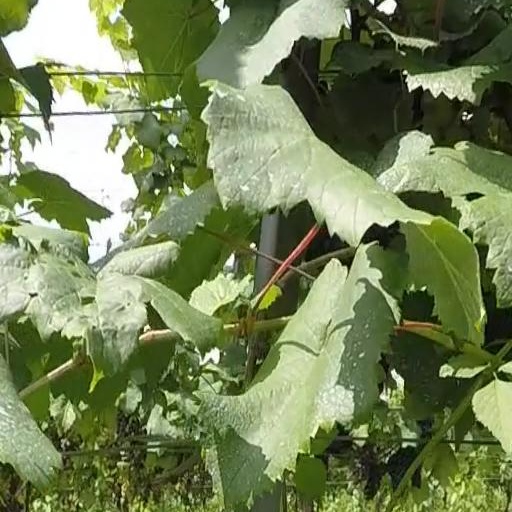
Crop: grape